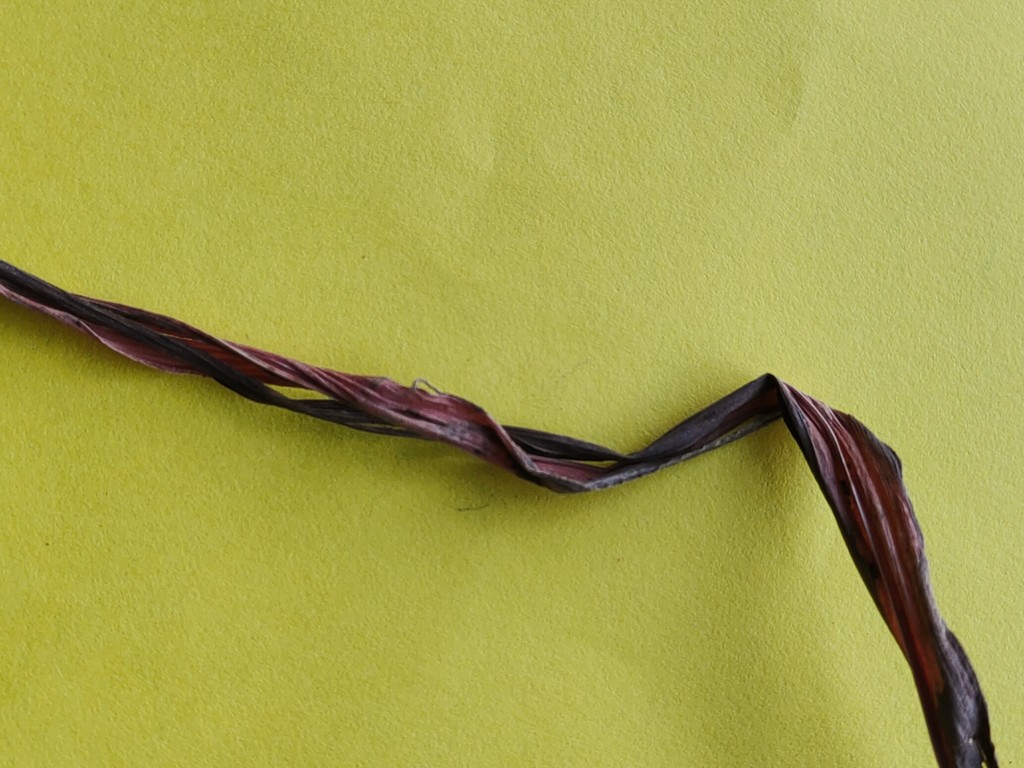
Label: Dried